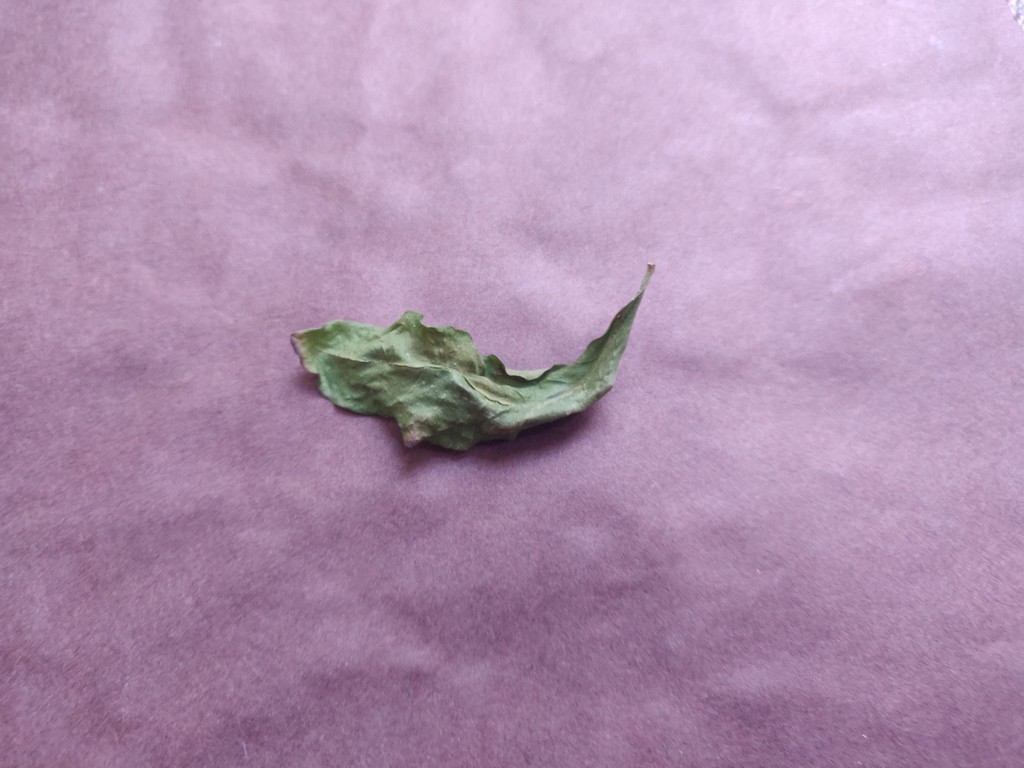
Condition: Dried
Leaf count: single
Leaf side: unknown